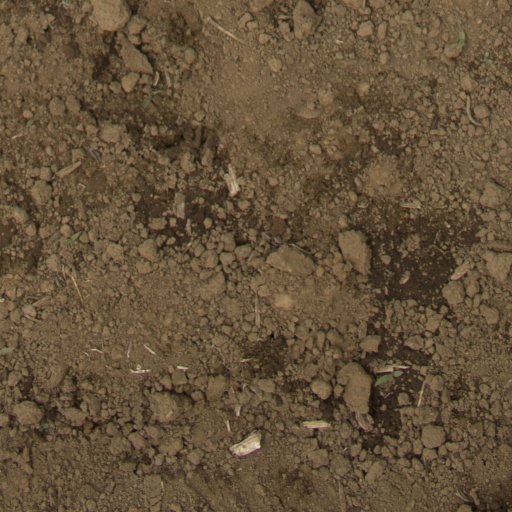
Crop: Jerusalem artichoke